Zarkorr! The Invader

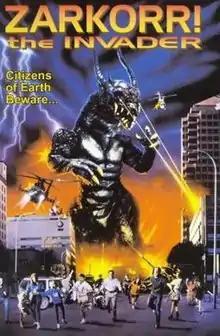
DVD artwork

Zarkorr! The Invader is a 1996 American monster film directed by Michael Deak and Aaron Osborne, with a screenplay by Neal Marshall Stevens. Produced by Full Moon Entertainment, it stars Rhys Pugh, De'Prise Grossman, Mark Hamilton, Charles Schneider, and Eileen Wesson. The story regards an extraterrestrial race who challenge mankind by unleashing a giant monster called Zarkorr upon Earth. To give humans a fighting chance, they select a hero to fight the monster: a young postal worker named Tommy Ward.